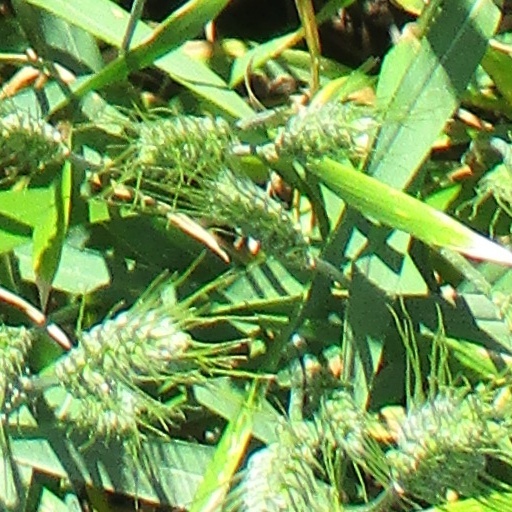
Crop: wheat